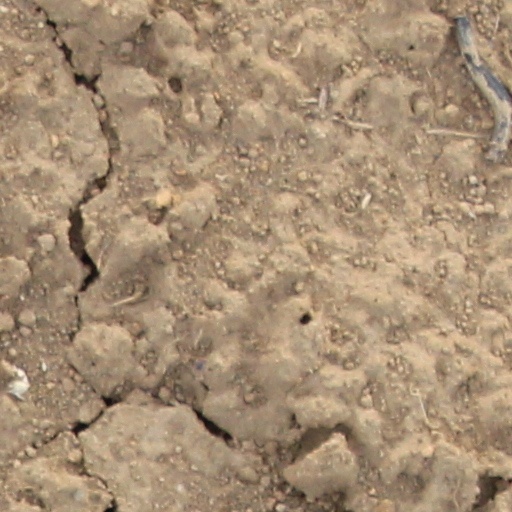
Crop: wheat